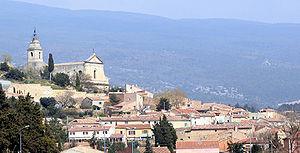
Bédoin est une commune française, située dans le département de Vaucluse en région Provence-Alpes-Côte d'Azur.
Le Trail du Ventoux est une course de trail qui se dispute chaque année sur le mont Ventoux dans le département de Vaucluse en France. La course a lieu depuis 2004, avec un parcours principal qui forme une boucle au départ de Bédoin passant au sommet du mont Ventoux. Le parcours de l'édition 2019 est long de 46 km avec un dénivelé positif de 2 036 m. L'épreuve dispose d'une renommée nationale et attire plusieurs athlètes de haut niveau de France et des pays voisins.